Andrej Vizjak

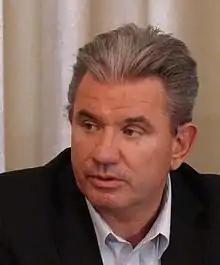
Andrej Vizjak in 2012

Andrej Vizjak (born 6 August 1964) is a Slovenian politician. Between 2004 and 2008 he served as Minister of Economy in the 8th Government of Slovenia, and between 2012 and 2013 as Minister of Labour, Family and Social Affairs in the 10th Government of Slovenia. From 2020 to 2022 he was Minister of the Environment and Spatial Planning in the 14th Government of Slovenia.